Mansfield and Pinxton Railway

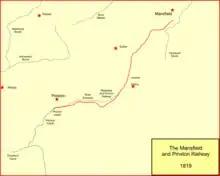
The Mansfield and Pinxton Railway in 1819

The canal age had resulted in a network that greatly reduced transport costs, but topography, in particular hilly terrain, left some localities deprived of the amenity. Mansfield had no canal; the nearest was the Pinxton basin of a branch of the Cromford canal, about 8 miles away. Mansfield’s industry was malting, and the manufacture of stockings and gloves, there were considerable limestone deposits, and sand particularly suited to moulding in cast iron manufacture. The lack of economical transport left Mansfield at a disadvantage in transporting its products to market. Pinxton was at the eastern edge of coal deposits at practicable depths at the time, so the coal consumed in Mansfield had to be brought in.